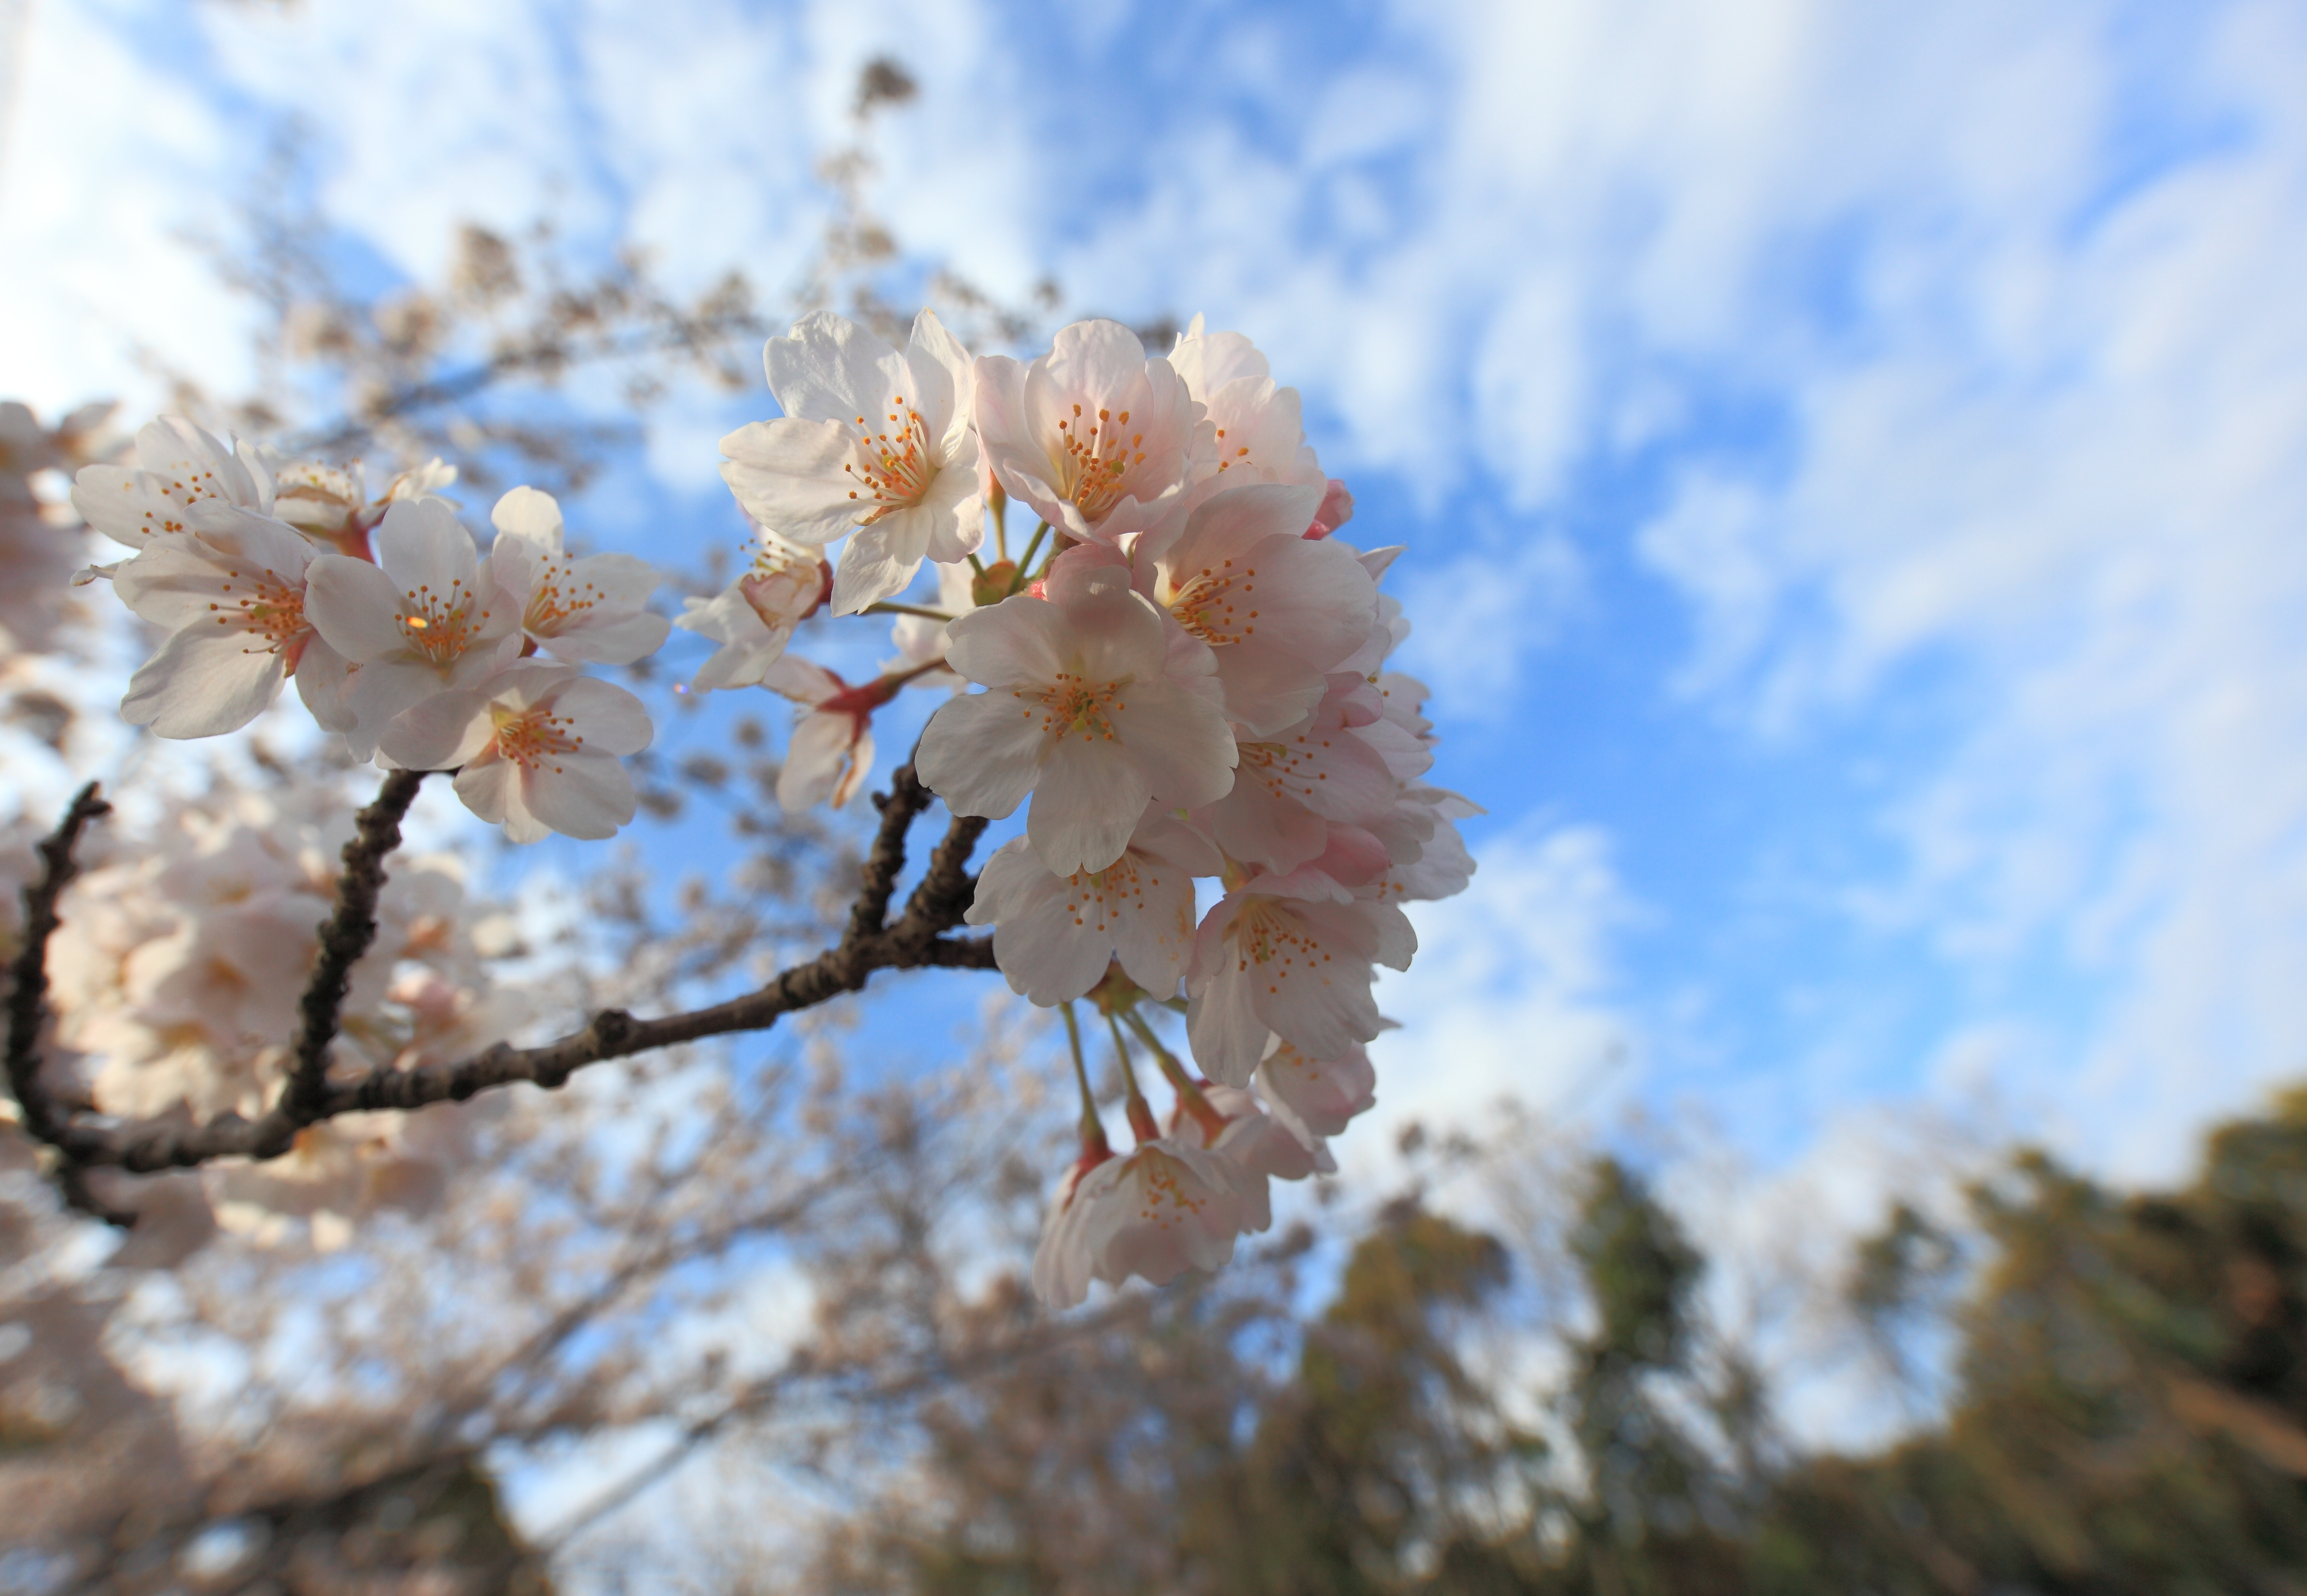
tree, nature, branch, blossom, winter, plant, sky, sunlight, leaf, flower, frost, spring, high, produce, park, flora, season, cherry blossom, 5d, sakura, hires, markii, cherry, hi, res, resolution, chiba, kisarazu, ohdayamakouen, macro photography